Mawkanin

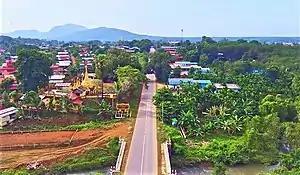
National Highway (Route 8)

Mawkanin lies on the National Highway 8 (Myanmar) which is connecting Thaton, Mawlamyine, Dawei, and Myeik and lt joins AH1 at Thaton. Mawkanin is about south of Mawlamyine city and southeast of Yangon city.